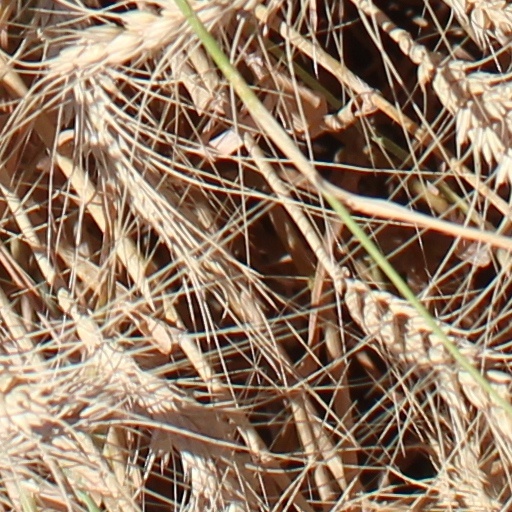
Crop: wheat